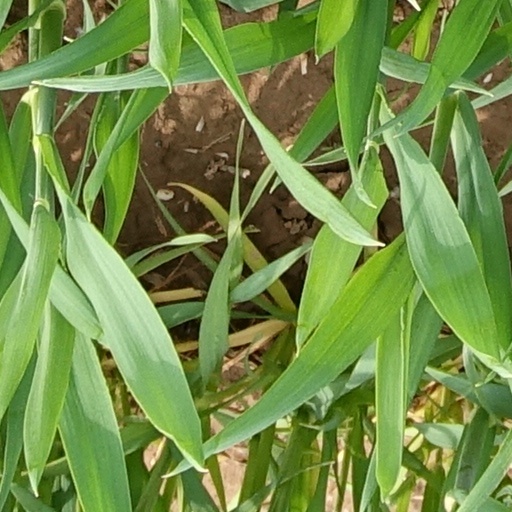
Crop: wheat